European and American voyages of scientific exploration

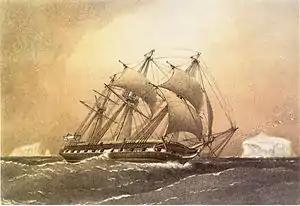
Painting of by William Frederick Mitchell

A survey of the Australian coast and Fiji Islands, continuing the mission of HMS "Rattlesnake". Following disagreements with the captain, naturalist John MacGillivray disembarks at Sydney in January 1854. was a 500-ton, 28-gun sixth-rate, launched as "Termagant" in 1822 and renamed in 1824. She served as a survey ship under Henry Kellett and Henry Mangles Denham and was sold in 1864.